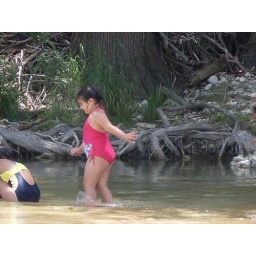
Khrystal walking in the water